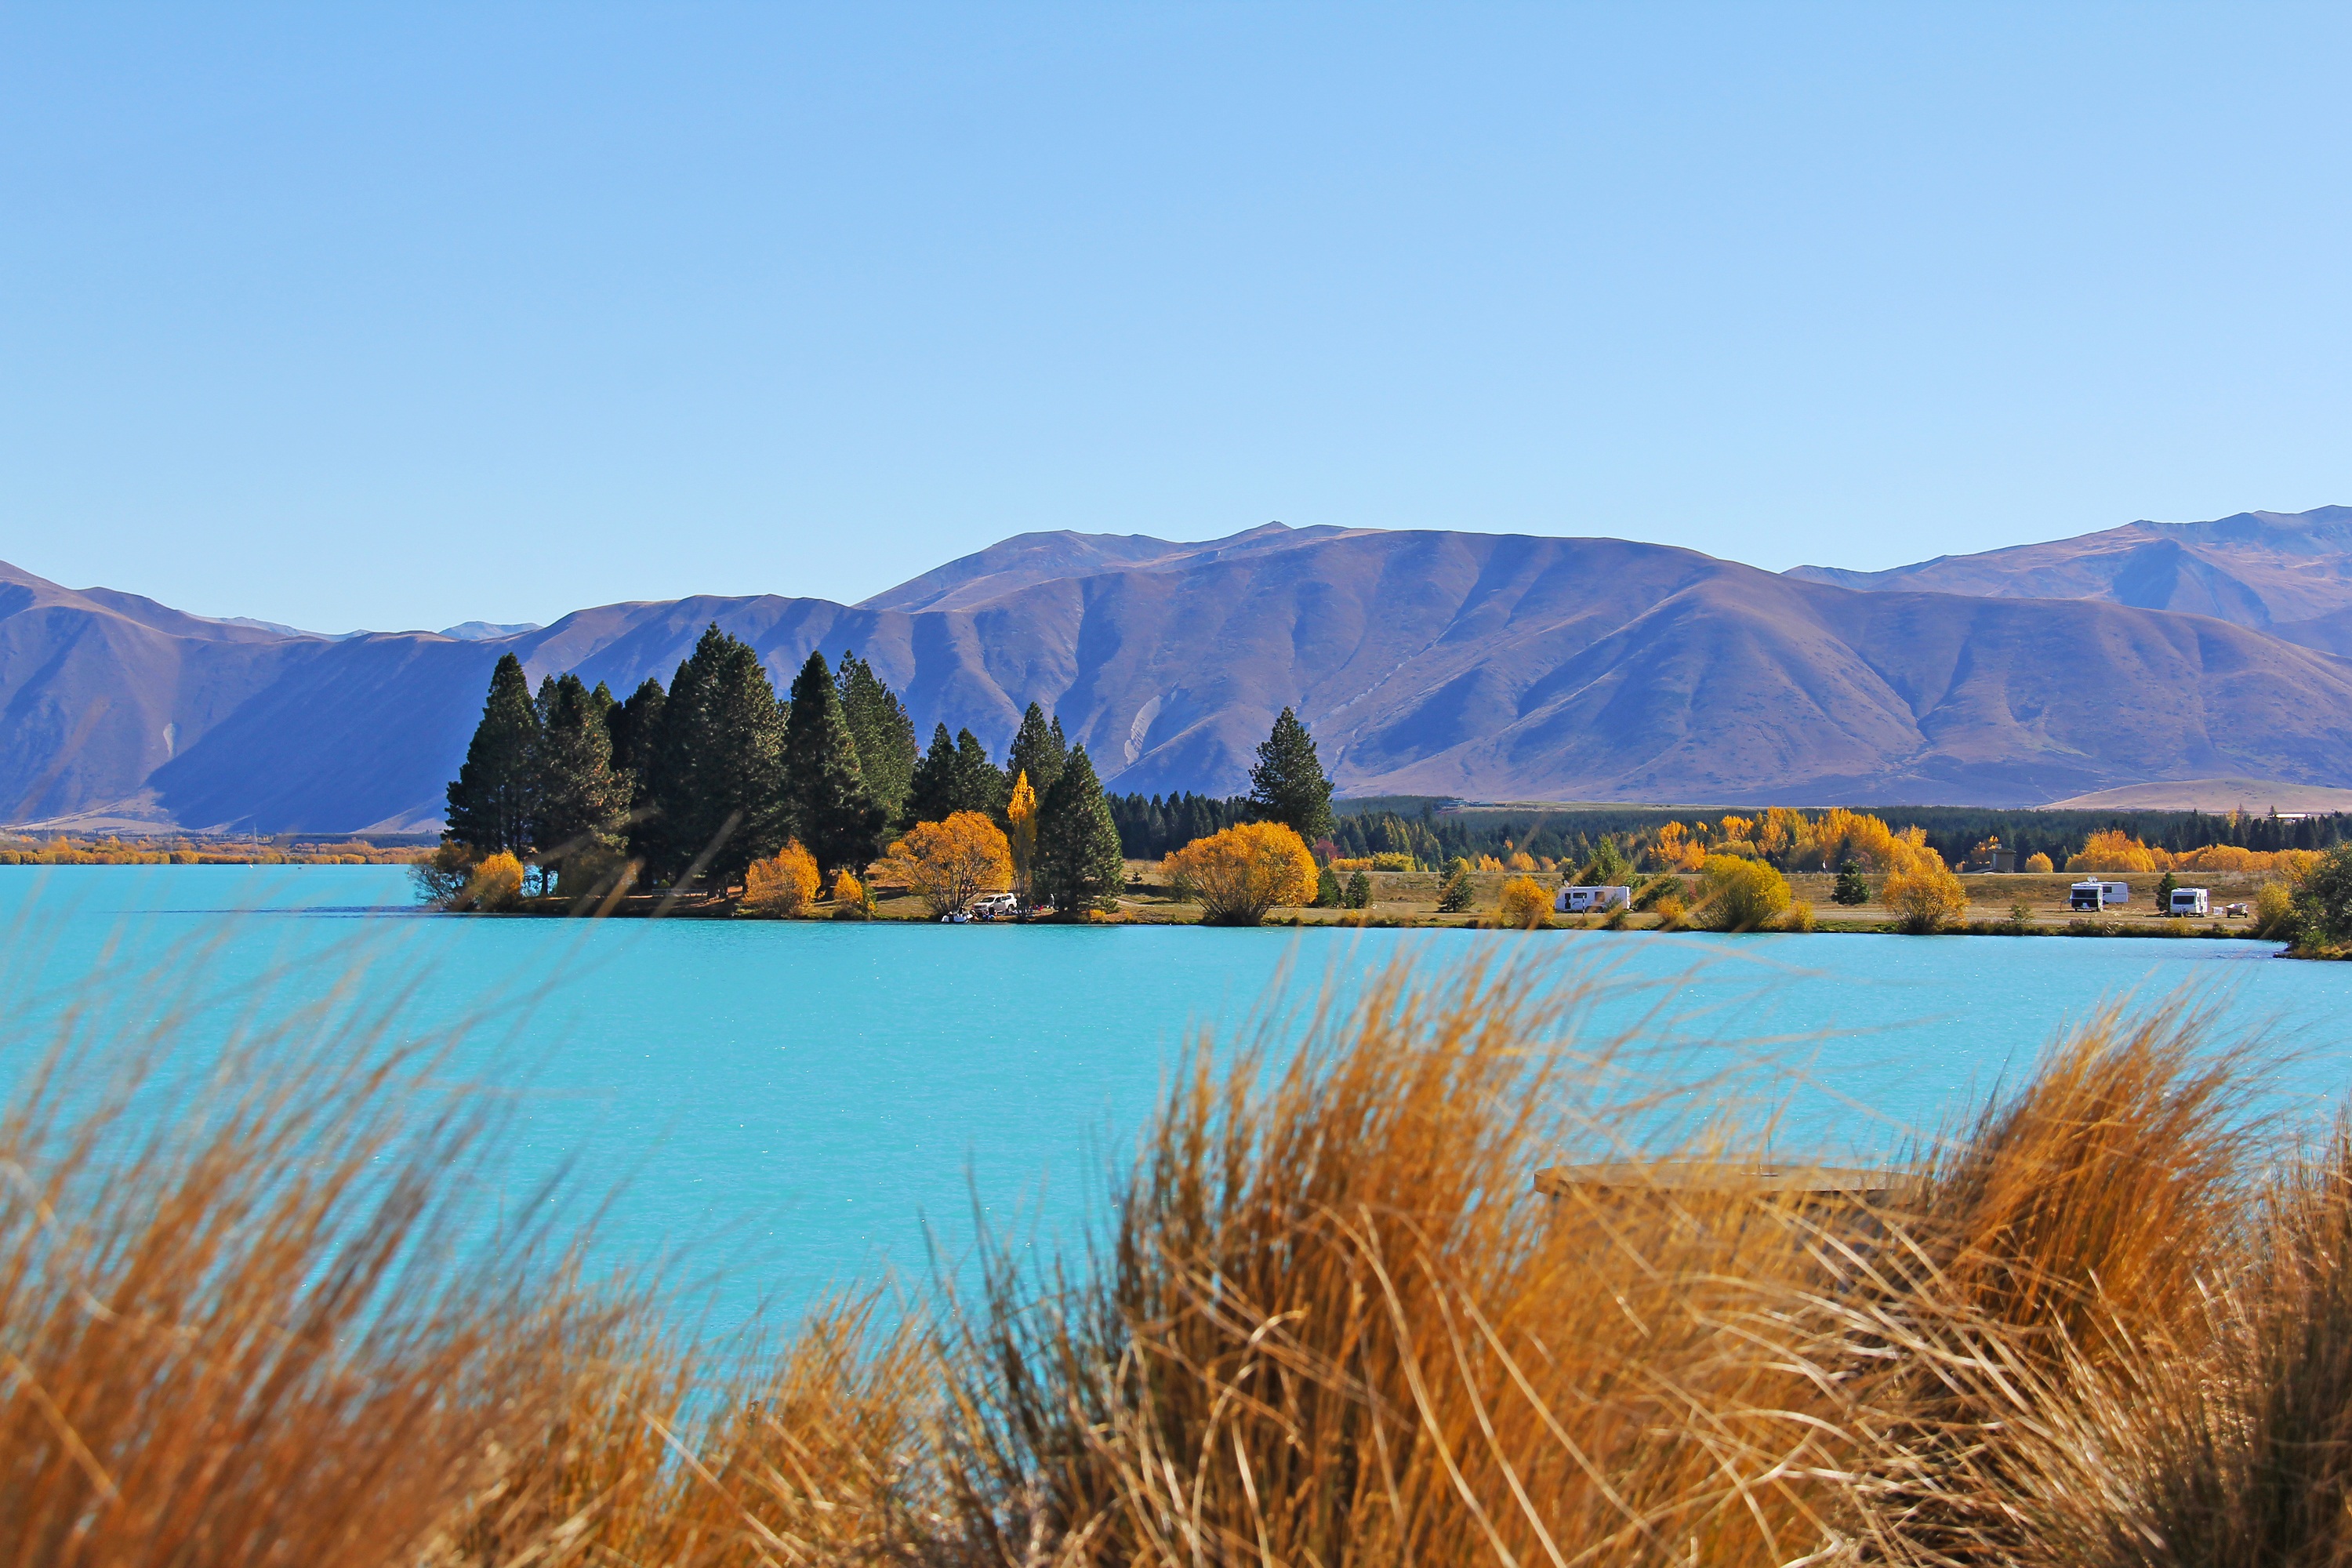
landscape, sea, ocean, wilderness, mountain, prairie, lake, travel, scenic, autumn, reservoir, turquoise, new zealand, plateau, amazing, beautiful, habitat, queenstown, ecosystem, landform, lake benmore, natural environment, geographical feature, aeolian landform